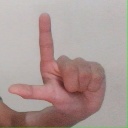
अक्षर: ल